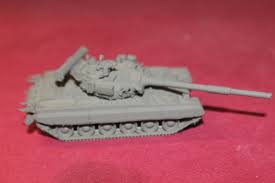
Label: T-80